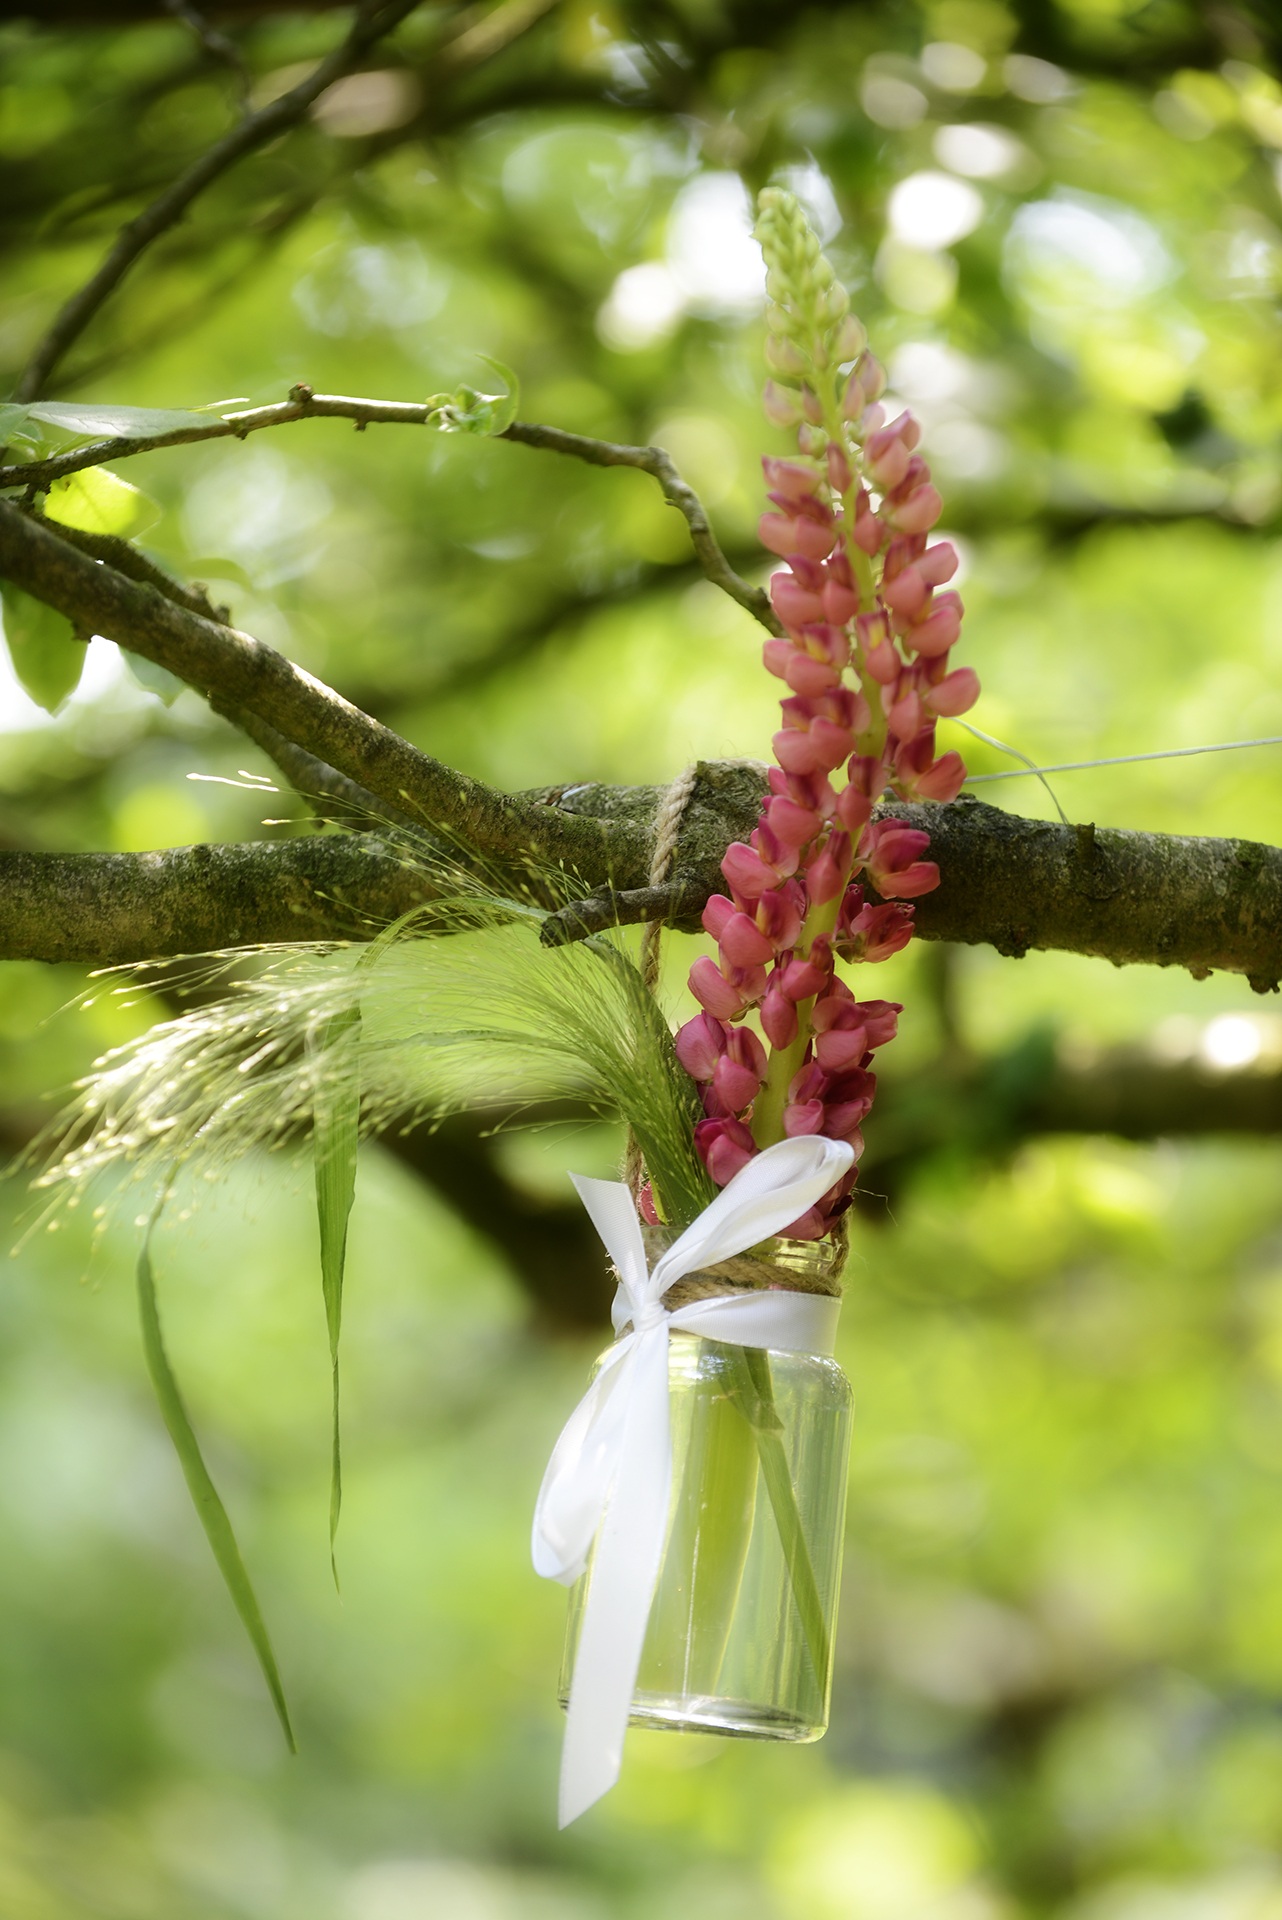
tree, nature, grass, branch, blossom, plant, meadow, leaf, flower, bouquet, green, herb, romantic, botany, groom, flora, wildflower, flowers, shrub, nice, macro photography, flowering plant, in love, grass family, plant stem, land plant